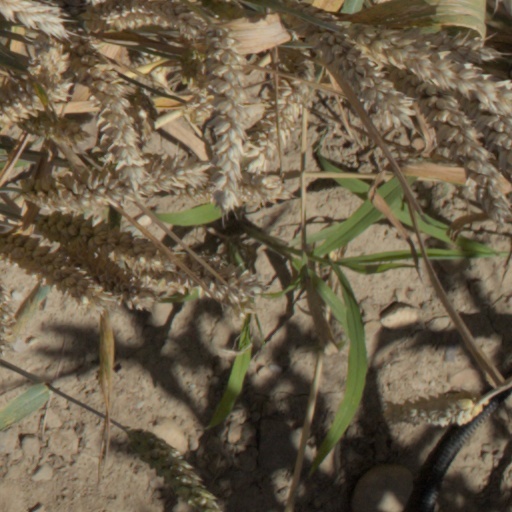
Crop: wheat